Verne Anderson

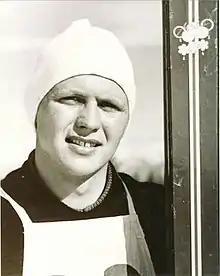

Verne R. Anderson (19 July 1937–October 1984) was a Canadian alpine ski competitor and coach. He was a member of Canada's first national ski team competing in one Winter Olympics, and was head coach of the Canadian team at a subsequent Winter Olympics.